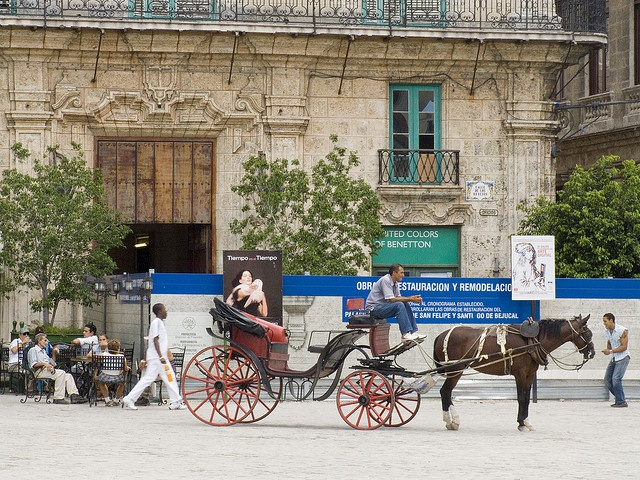
A man sits on a horse drawn carriage in front of a building with people sitting at tables outside.
People are riding in a horse-drawn carriage by a building.
Two people sitting in the back of a carriage that is being drawn by a horse around some older looking buildings
A man sits waiting to drive a horse drawn carriage.
a brown and black horse some people and a red and black cart